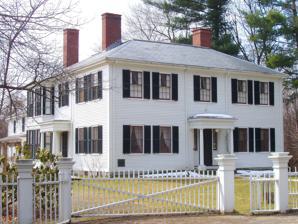
Building: Ralph Waldo Emerson House
Country: United States of America
Year built: 1828
Historic house in Massachusetts, United States United States historic place Ralph Waldo Emerson House U.S. National Register of Historic Places U.S. National Historic Landmark U.S. Historic district Contributing property Show map of Massachusetts Show map of the United States Location Concord, Massachusetts Coordinates 42°27′27″N 71°20′39″W / 42.45750°N 71.34417°W / 42.45750; -71.34417 Built 1828 Part of Concord Monument Square-Lexington Road Historic District ( ID66000365 ) NRHP reference No. 66000365 Significant dates Added to NRHP October 15, 1966 Designated NHL December 29, 1962 Designated CP September 13, 1977 The Ralph Waldo Emerson House is a house museum located at 18 Cambridge Turnpike, Concord, Massachusetts , and a National Historic Landmark for its associations with American philosopher Ralph Waldo Emerson . He and his family named the home Bush. The museum is open mid-April to mid-October; an admission fee is charged. History Emerson's study at Bush, shortly after his death The house was built in 1828 by the Coolidge family and named "Coolidge Castle". It was used as a summer house on the village outskirts, beside the Cambridge and Concord Turnpike . It is a four-square, two-story frame building in a house style common to many New England towns. While Ralph Waldo Emerson was preparing to marry Lydia Jackson (whom he called "Lidian"), he told her he could not live in her home town of Plymouth, Massachusetts . "Plymouth is streets", he wrote to her, "I live in the wide champaign." He had previously lived in Concord at The Old Manse , the Emerson family home, and hoped to return to that town. In July 1835, he wrote in his journal, "I bought my house and two acres six rods of land of John T. Coolidge for 3,500 dollars." He and Jackson married on September 14 and moved into the home the next day, along with his mother. Emerson was pleased to avoid the trouble of building. However, in a contemporary letter to his brother William, he writes: "It is in a mean place, and cannot be fine until trees and flowers give it a character of its own". To that end, he spent between $400 and $500 for enlargements and finishing. The money came from a settlement with the family of his first wife, Ellen Tucker, who had died young. He wrote that he hoped to "crowd so many books and papers, and, if possible, wise friends into it, that it shall have as much wit as it can carry." It became a central meeting place for philosophers, idealists, and poets. Emerson remained in the house for the rest of his life. In it he wrote his famous essays " The American Scholar " and " Self Reliance ". He also entertained a host of notable neighbors and visitors including Bronson and Louisa May Alcott , Margaret Fuller , and Henry David Thoreau . Beginning in July 1836, the home hosted the meetings of the Transcendental Club , a group which included Orestes Brownson , Theodore Parker , and others. In April 1841, Thoreau accepted an invitation to move into Bush with the family. As Emerson described to his brother William: "He is to have his board, etc., for what labor he chooses to do, and he is thus far a great benefactor... for he is an indefatigable and very skillful laborer". Thoreau later built his well-known cabin on Emerson's property at Walden Pond. After his experiment in living deliberately, he returned to Bush in September 1847 and stayed there until the next July. While living in the house, Emerson published his book of Essays in 1841, as well as a second series of essays in 1844. He also published two volumes of poetry, Poems in 1846 and May-Day and Other Pieces in 1867. Emerson made his living as a lecturer in New England and beyond; by the 1850s he was giving as many as 80 per year. He eventually gave some 1,500 lectures in his lifetime. His earnings allowed him to expand his property, buying 11 acres (45,000 m 2 ) of land by Walden Pond and a few more acres in a neighboring pine grove. He wrote that he was "landlord and waterlord of 14 acres, more or less" in 1844. A year later, he purchased another 40 acres at Walden stretching to an area that became known as Emerson's Cliff. Concord, Emerson House, 1828, ca. 1895–1905. Archive of Photographic Documentation of Early Massachusetts Architecture, Boston Public Library. The house caught fire on the morning of July 24, 1872, and Emerson ran out to call for help from neighbors. After the fire was put out, friends took up a collection to pay for repairs, raising some $12,000 in total, and sending the Emersons to Europe and Egypt while the house was restored. In 1873 the Emersons returned to reoccupy the house. Emerson died in the house in 1882, and in 1892 his wife Lidian followed. Their daughter Ellen Tucker Emerson, who remained unmarried, lived in the house until her death in 1909. Other friends and relatives lived here until 1948. House today Today the house is still owned by the family. It was first opened to the public in 1930 as a private museum; it continues to operate as a museum, open on a seasonal basis. The interior furnishings remain much as they did when Emerson lived in the home, with original furniture and Emerson's memorabilia. The exception is the furniture and books from his study, which are now on display in the Concord Museum across the street. His personal book collection has been moved to Harvard University 's Houghton Library . See also List of National Historic Landmarks in Massachusetts National Register of Historic Places in Concord, Massachusetts References